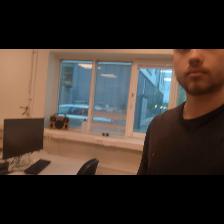
Label: Human